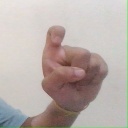
अक्षर: इ